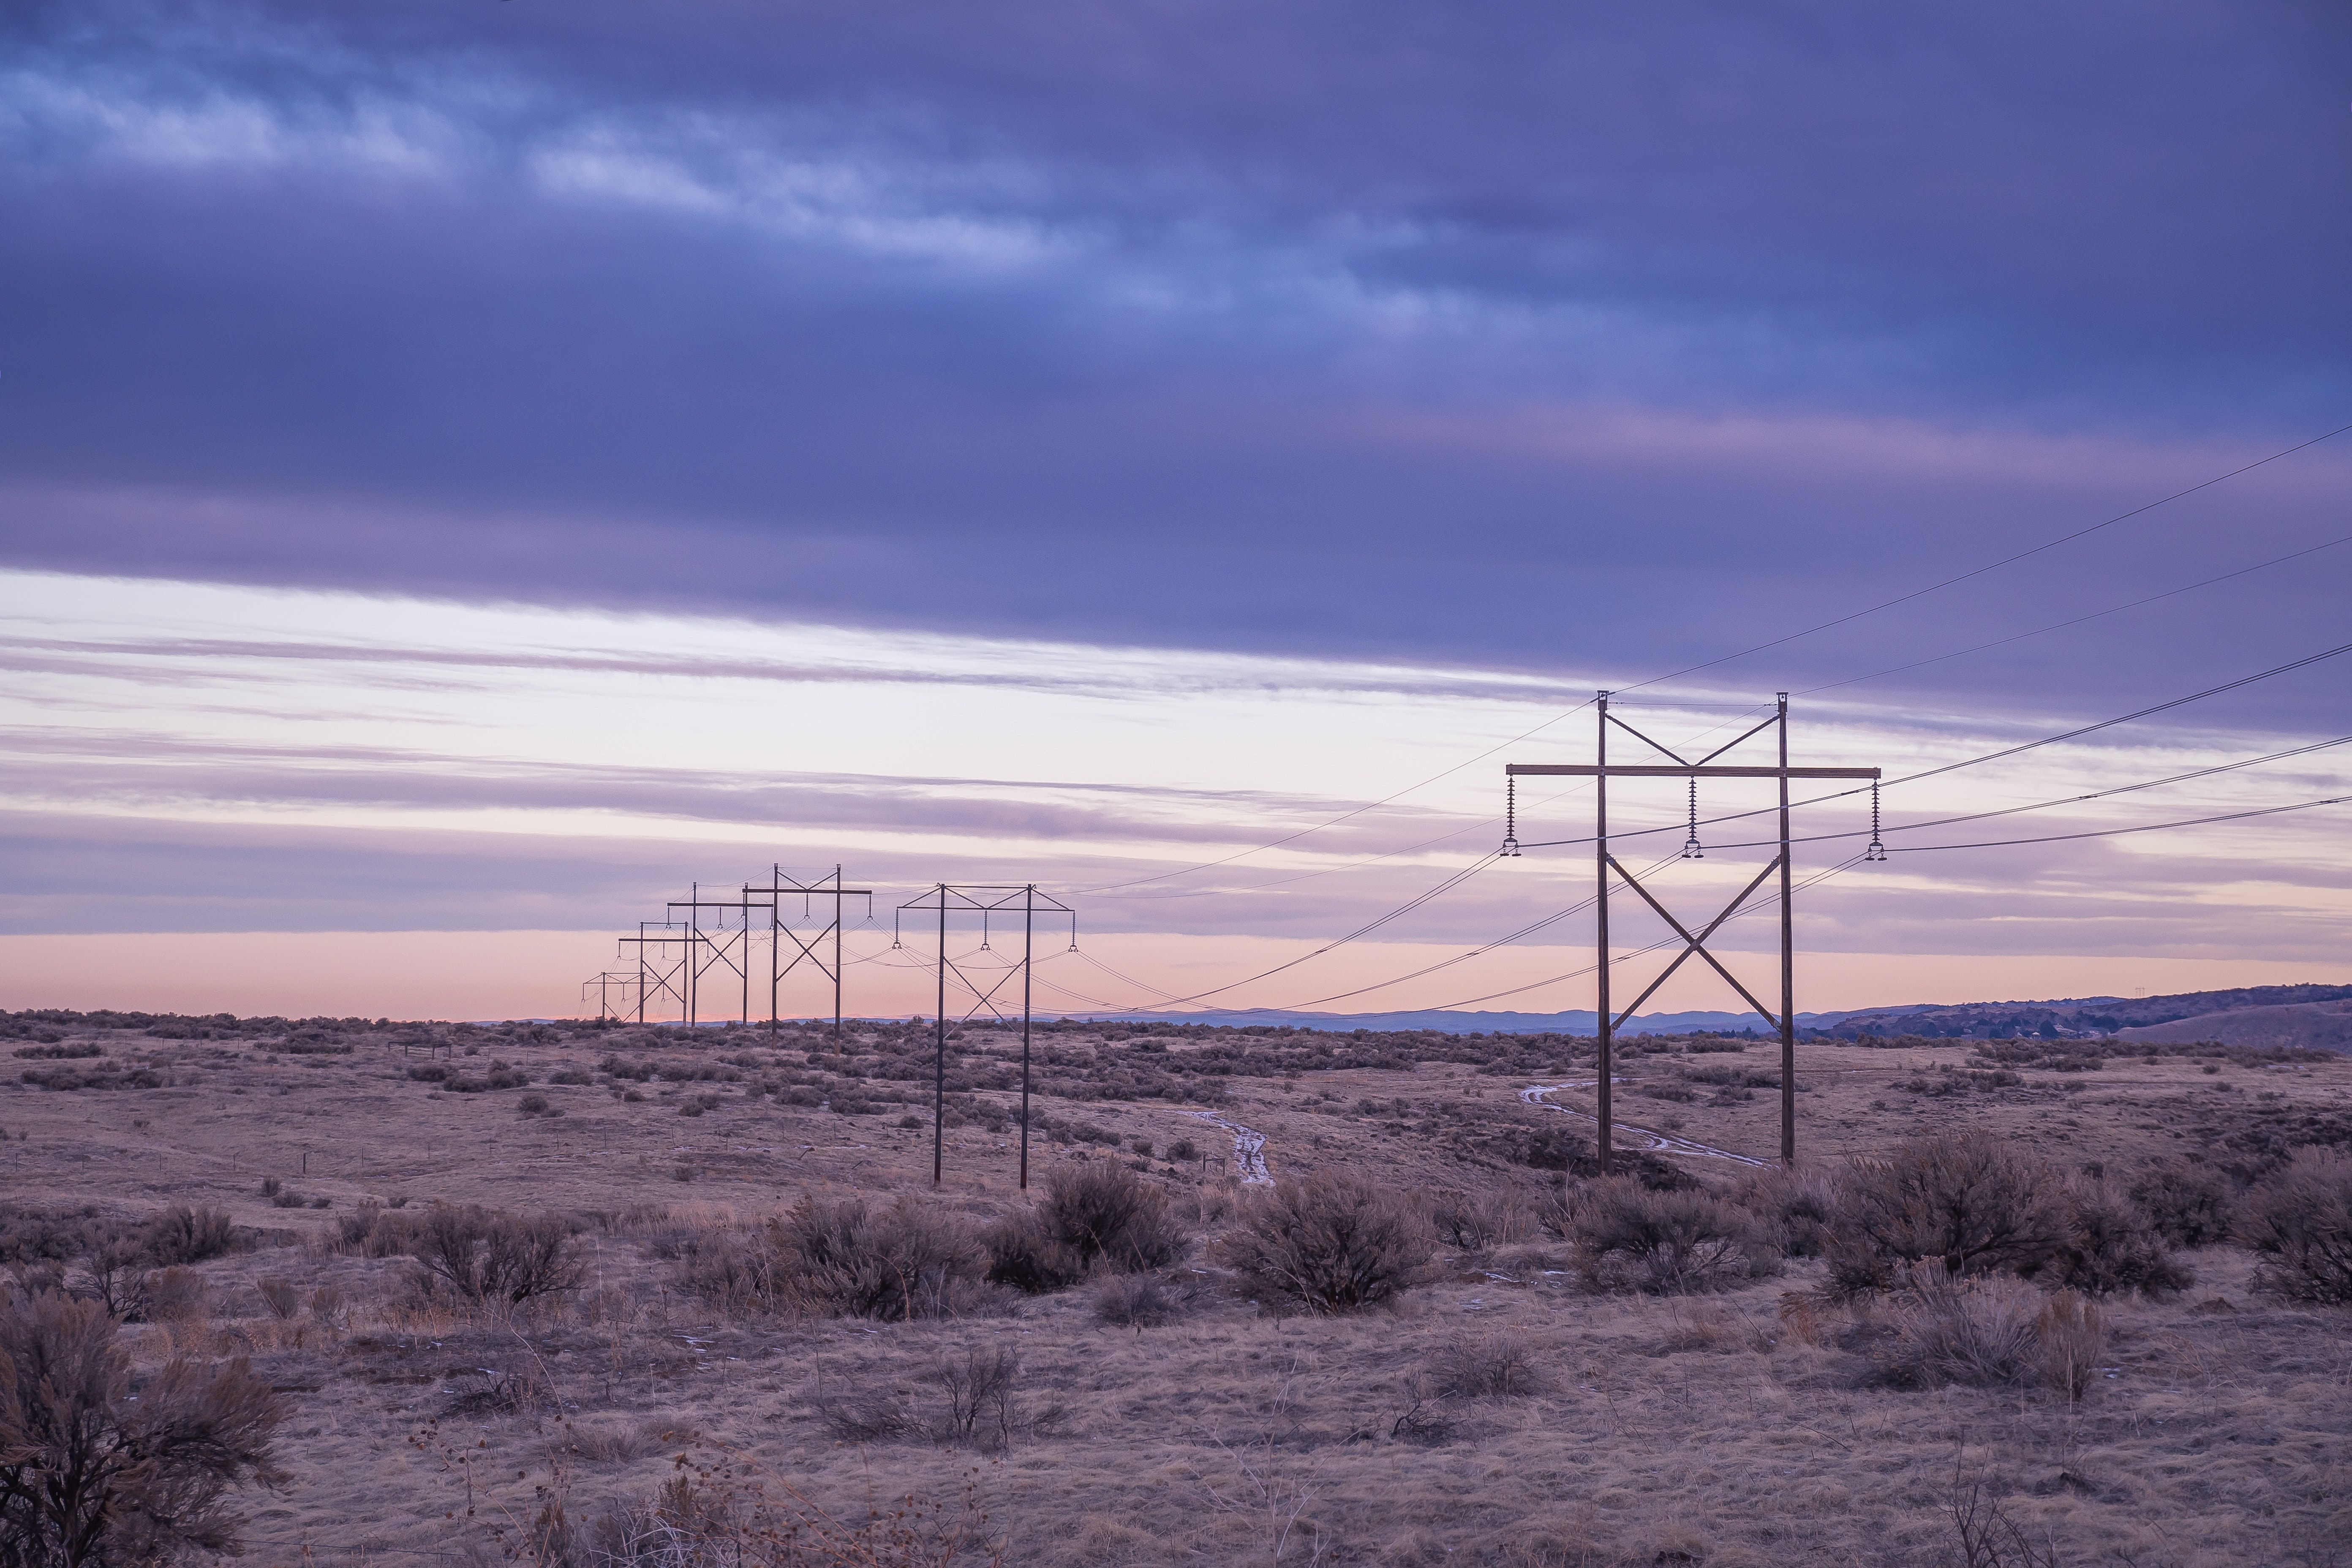
sky, overhead power line, electricity, ecoregion, horizon, cloud, plain, line, electrical supply, steppe, landscape, transmission tower, rural area, tree, prairie, public utility, grassland, land lot, hill, tower